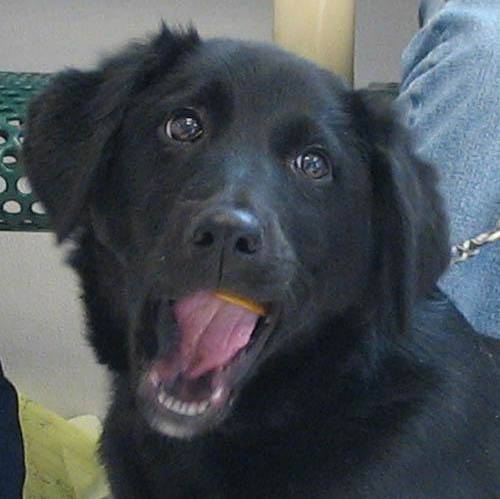
Label: dog